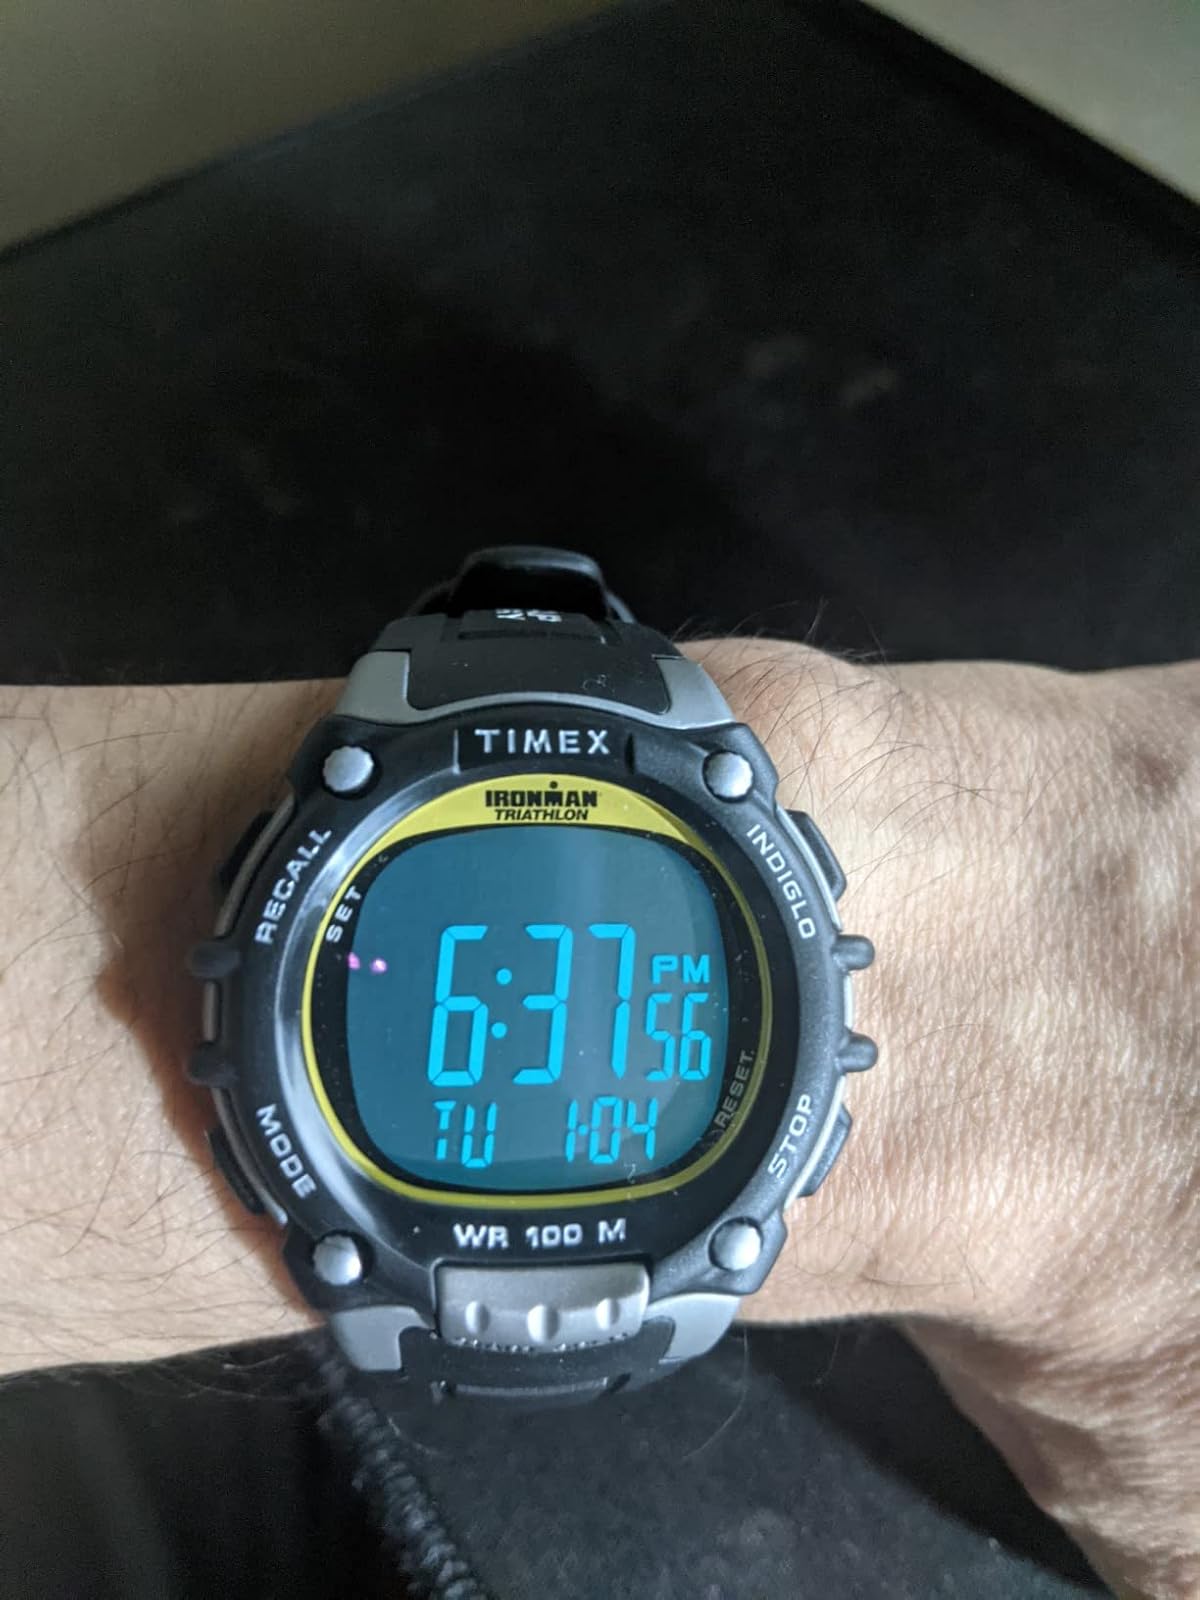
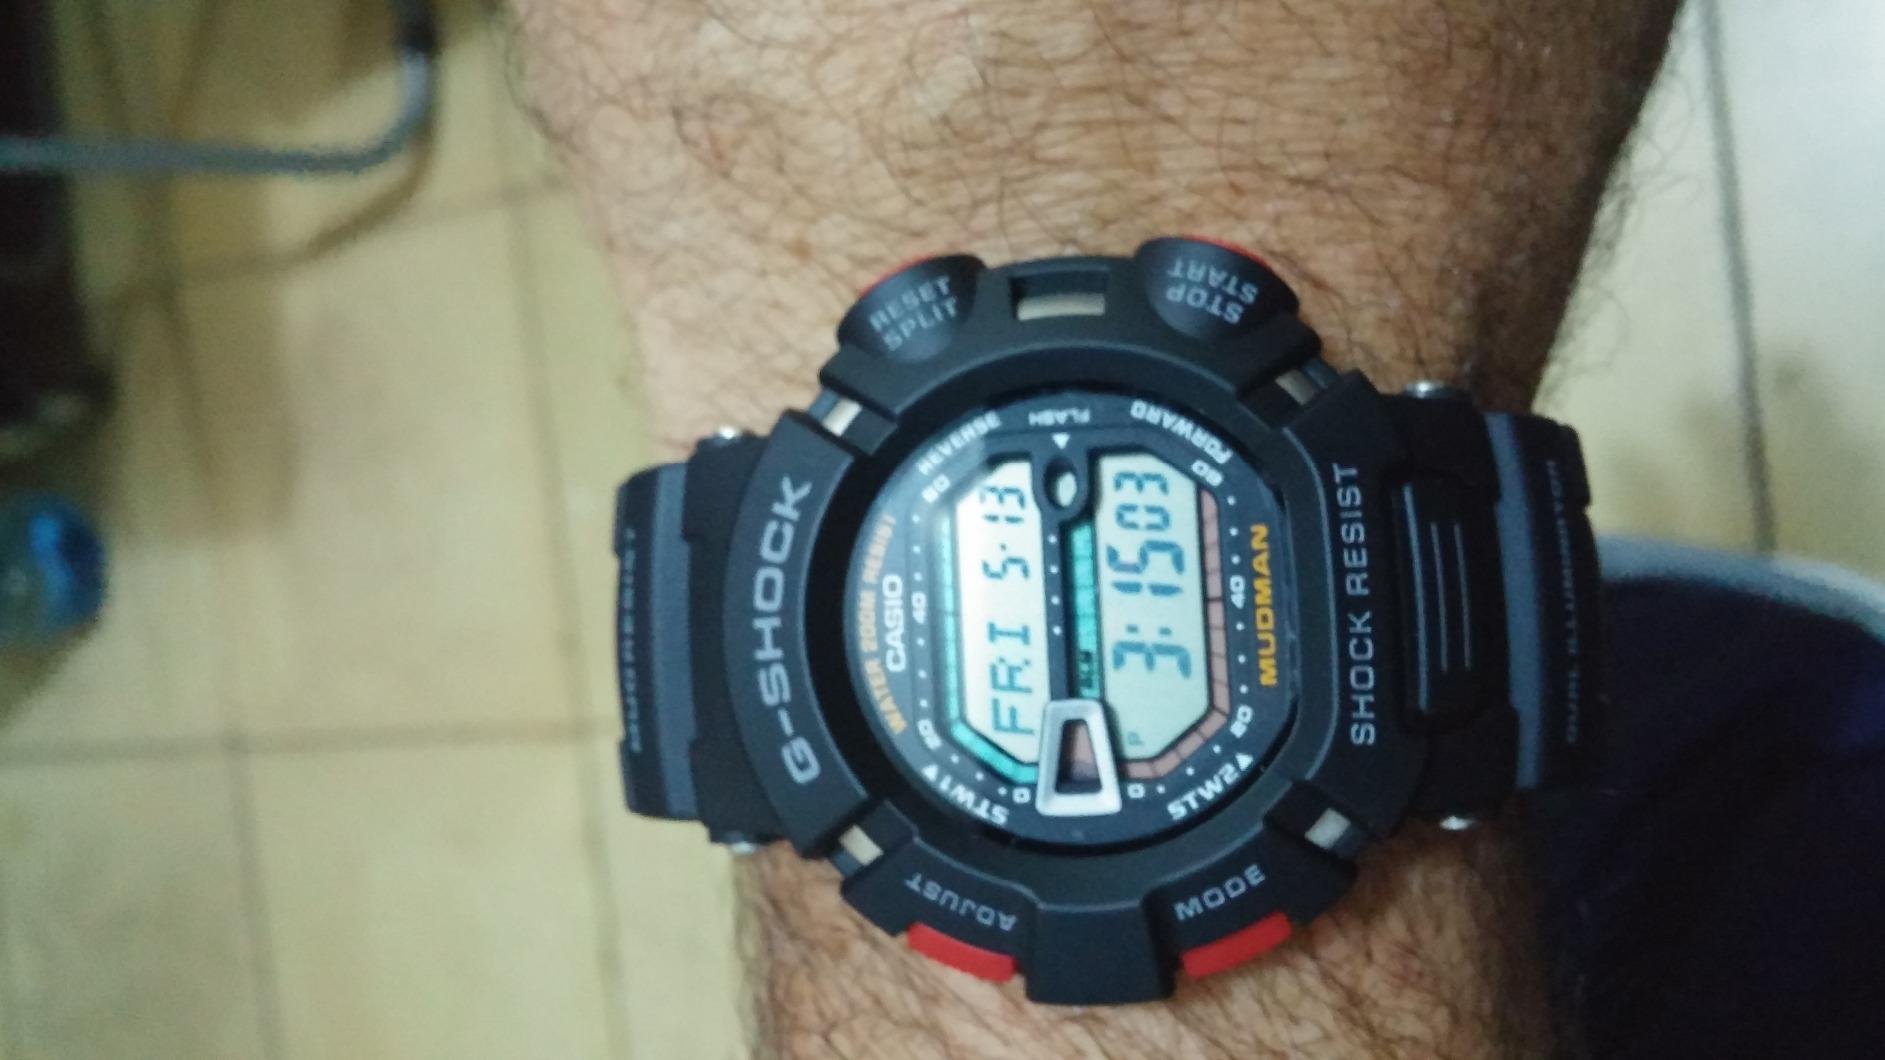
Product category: accessories_watch
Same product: no